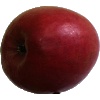
Label: apple_crimson_snow